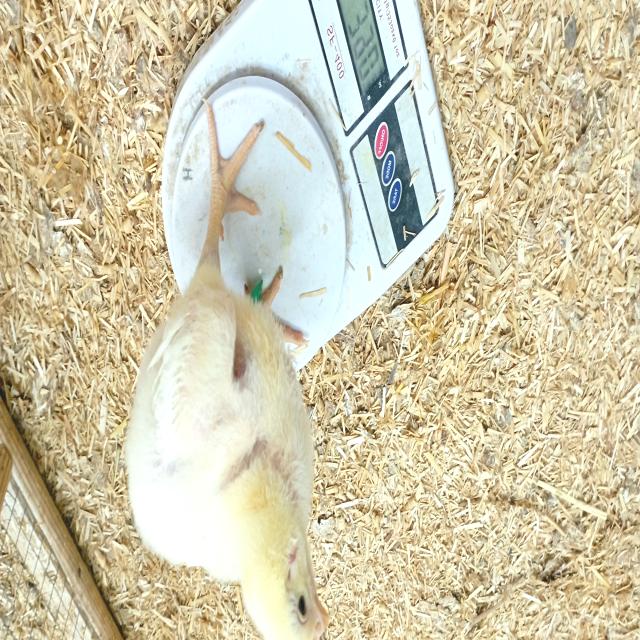
Weight: 391 g